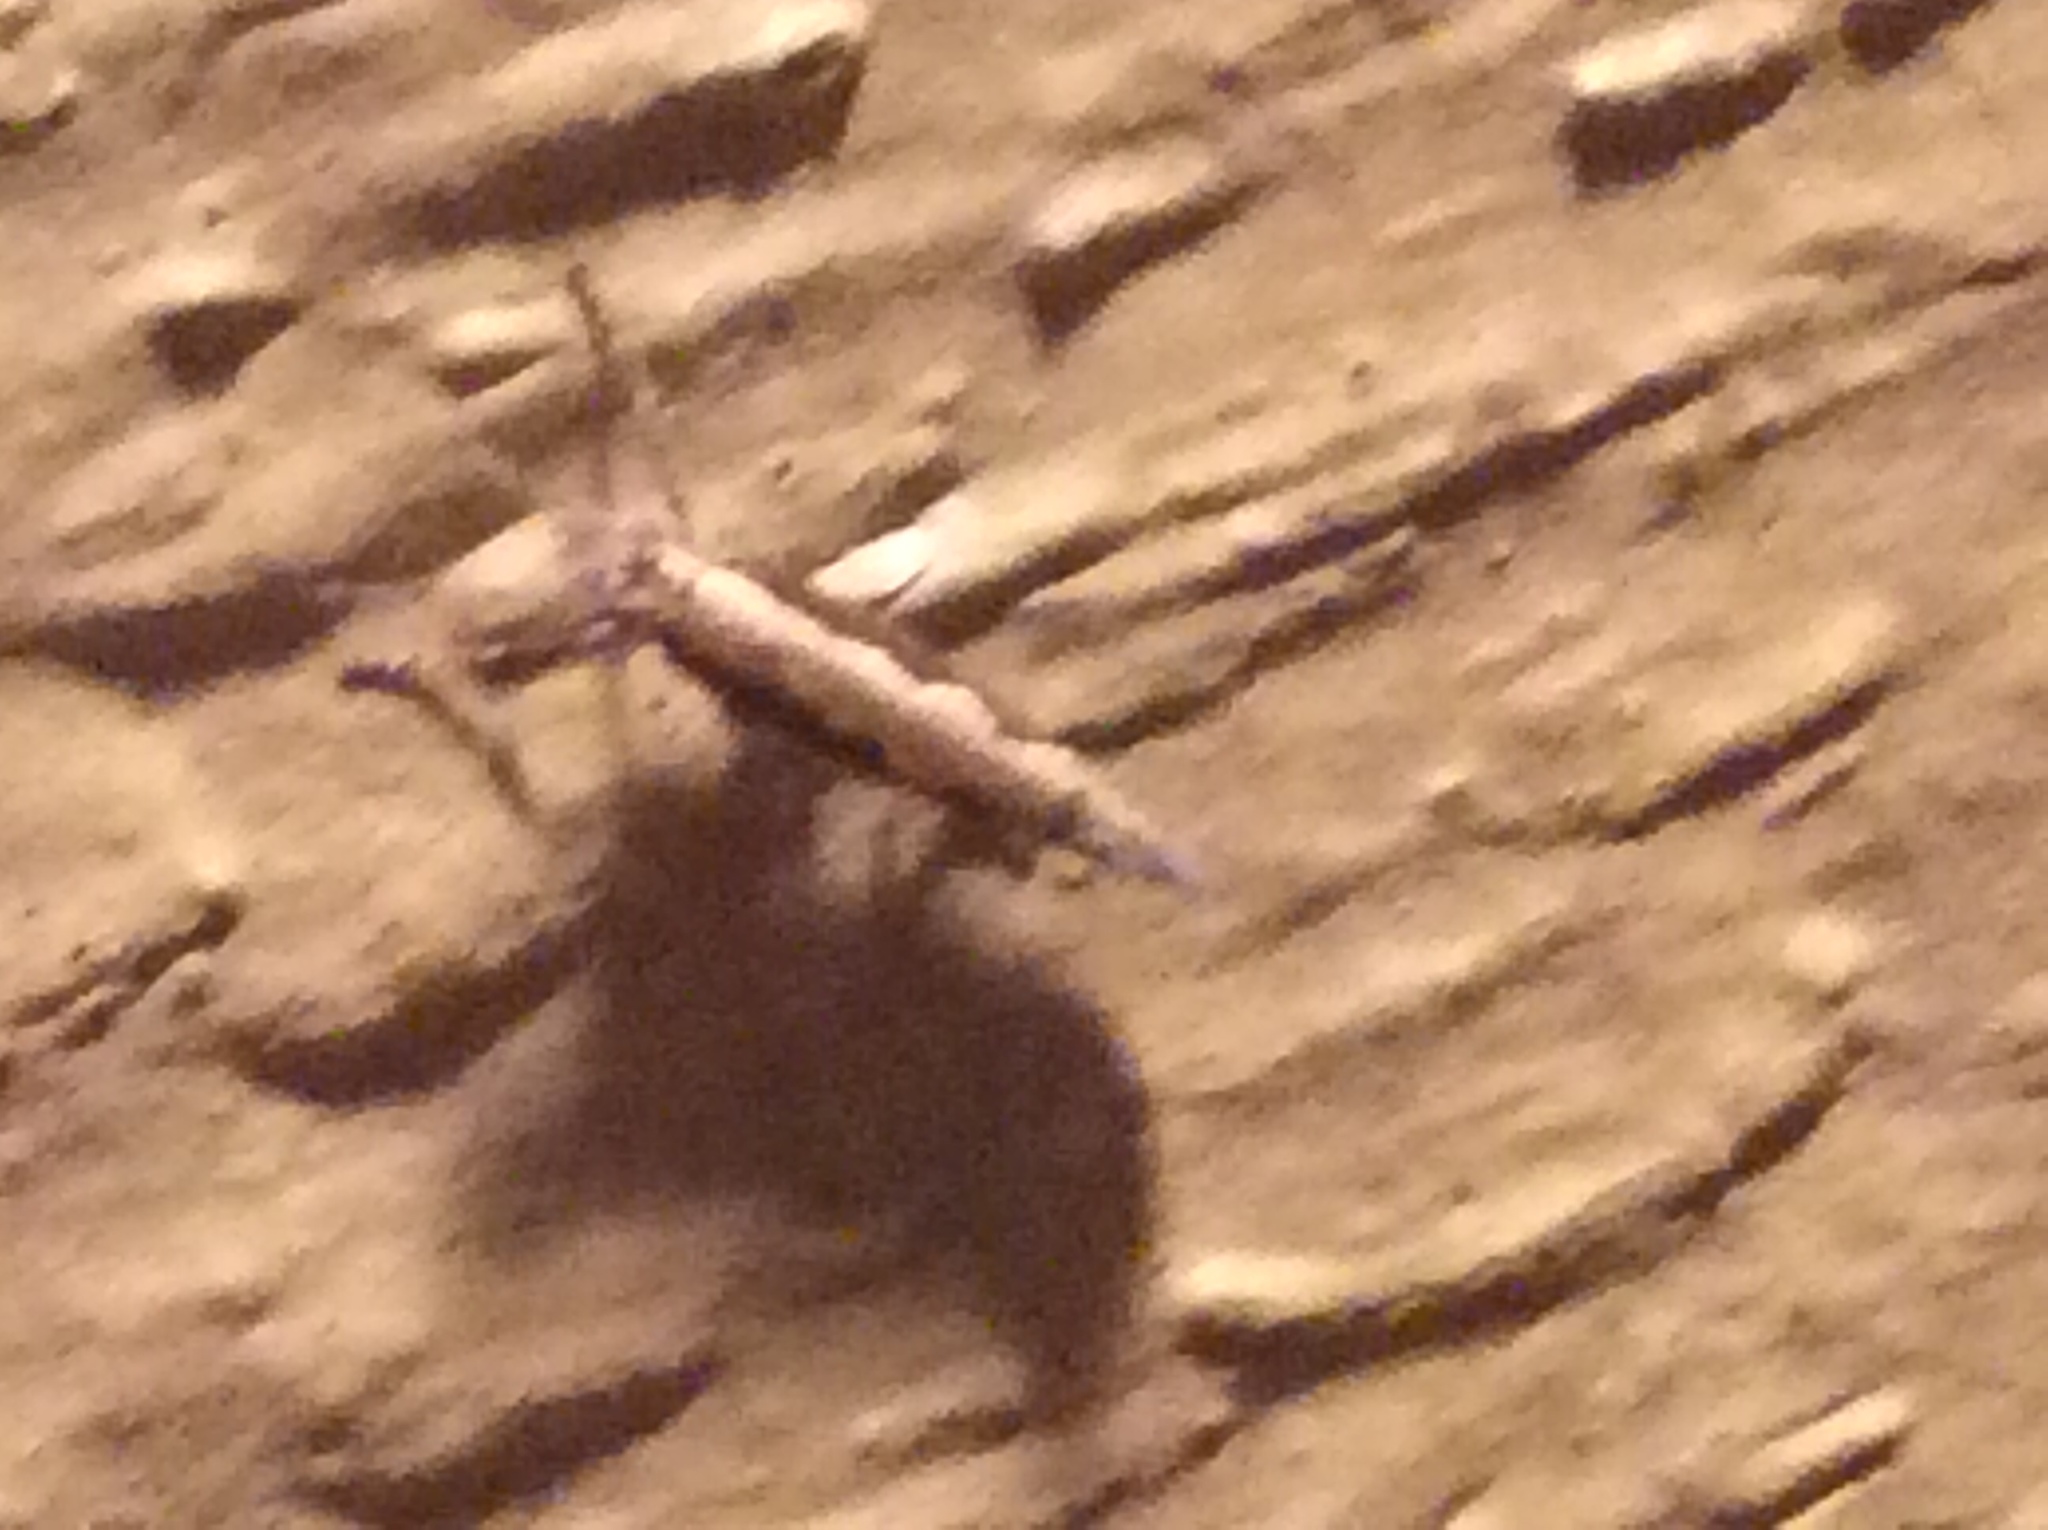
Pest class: diamondback_moth